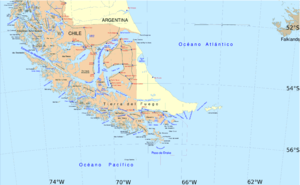
José Emperaire, né le 10 mars 1912 à Semons, est un ethnologue français qui travaillait au Musée de l'Homme de Paris, au département d'Amérique. Il est décédé accidentellement le 12 décembre 1958, enseveli sous un éboulement de terrain alors qu'il fouillait sur le site chilien de Ponsonby. Il était spécialiste des indiens Alakaluf.
La baie Gente Grande, est une baie située au nord de la grande île de la Terre de Feu, dans l'archipel du même nom, dans la IXᵉ région de Magallanes et de l'Antarctique chilien, au sud du Chili.
L'opération Mikado est le nom de code d'une opération militaire britannique au cours de laquelle des commandos du Special Air Service devaient attaquer la base navale de Rio Grande, en Terre de Feu, sur laquelle étaient basés les cinq avions de chasse Super-Étendard de la Marine argentine, en mai 1982, pendant la guerre des Malouines. L'homme chargé de planifier l'attaque est le Brigadier Peter de la Billière, qui est alors le Directeur du SAS.
La baie San Gregorio, est une baie située sur la rive nord du détroit de Magellan, dans la IXᵉ région de Magallanes et de l'Antarctique chilien, au sud du Chili.
Le fjord des Montagnes, également connu sous le nom de canal des Montagnes en espagnol : Canal de las Montañas, est un fjord situé à l'ouest de la ville de Puerto Natales, dans la région de Magallanes et de l'Antarctique chilien, au Chili. Il se trouve à l'intérieur de la réserve nationale Alacalufes. D'une longueur totale de 66 km le fjord s'étend, le long d'un axe nord-sud, entre deux chaînes de montagnes, la cordillère Sarmiento à l'ouest et la cordillère Riesco (en) à l'est.
La baie Felipe ou baie San Felipe, est une baie située au nord de la grande île de la Terre de Feu, dans l'archipel du même nom, dans la IXᵉ région de Magallanes et de l'Antarctique chilien, au sud du Chili.
Les chenaux fuégiens ou canaux fuégiens sont un ensemble de chenaux qui entourent les îles formant l'archipel de la Terre de Feu, dans les régions australes du Chili et de l'Argentine. Ils se situent au sud du détroit de Magellan qui les sépare de leurs équivalents septentrionaux dits « canaux patagoniens »